Janice Long

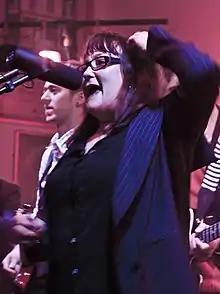
Long on stage in 2012

Janice Berry (née Chegwin; 5 April 1955 – 25 December 2021), known professionally by her first married name Janice Long, was an English broadcaster who was best known for her work in British music radio. The first female presenter to have a daily music show on BBC Radio 1, Long also appeared on other BBC Radio stations, such as BBC Radio 2, BBC Radio London, BBC Radio WM, and BBC Radio 6 Music, and was the first female regular presenter on the television chart show "Top of the Pops", beginning in 1982.